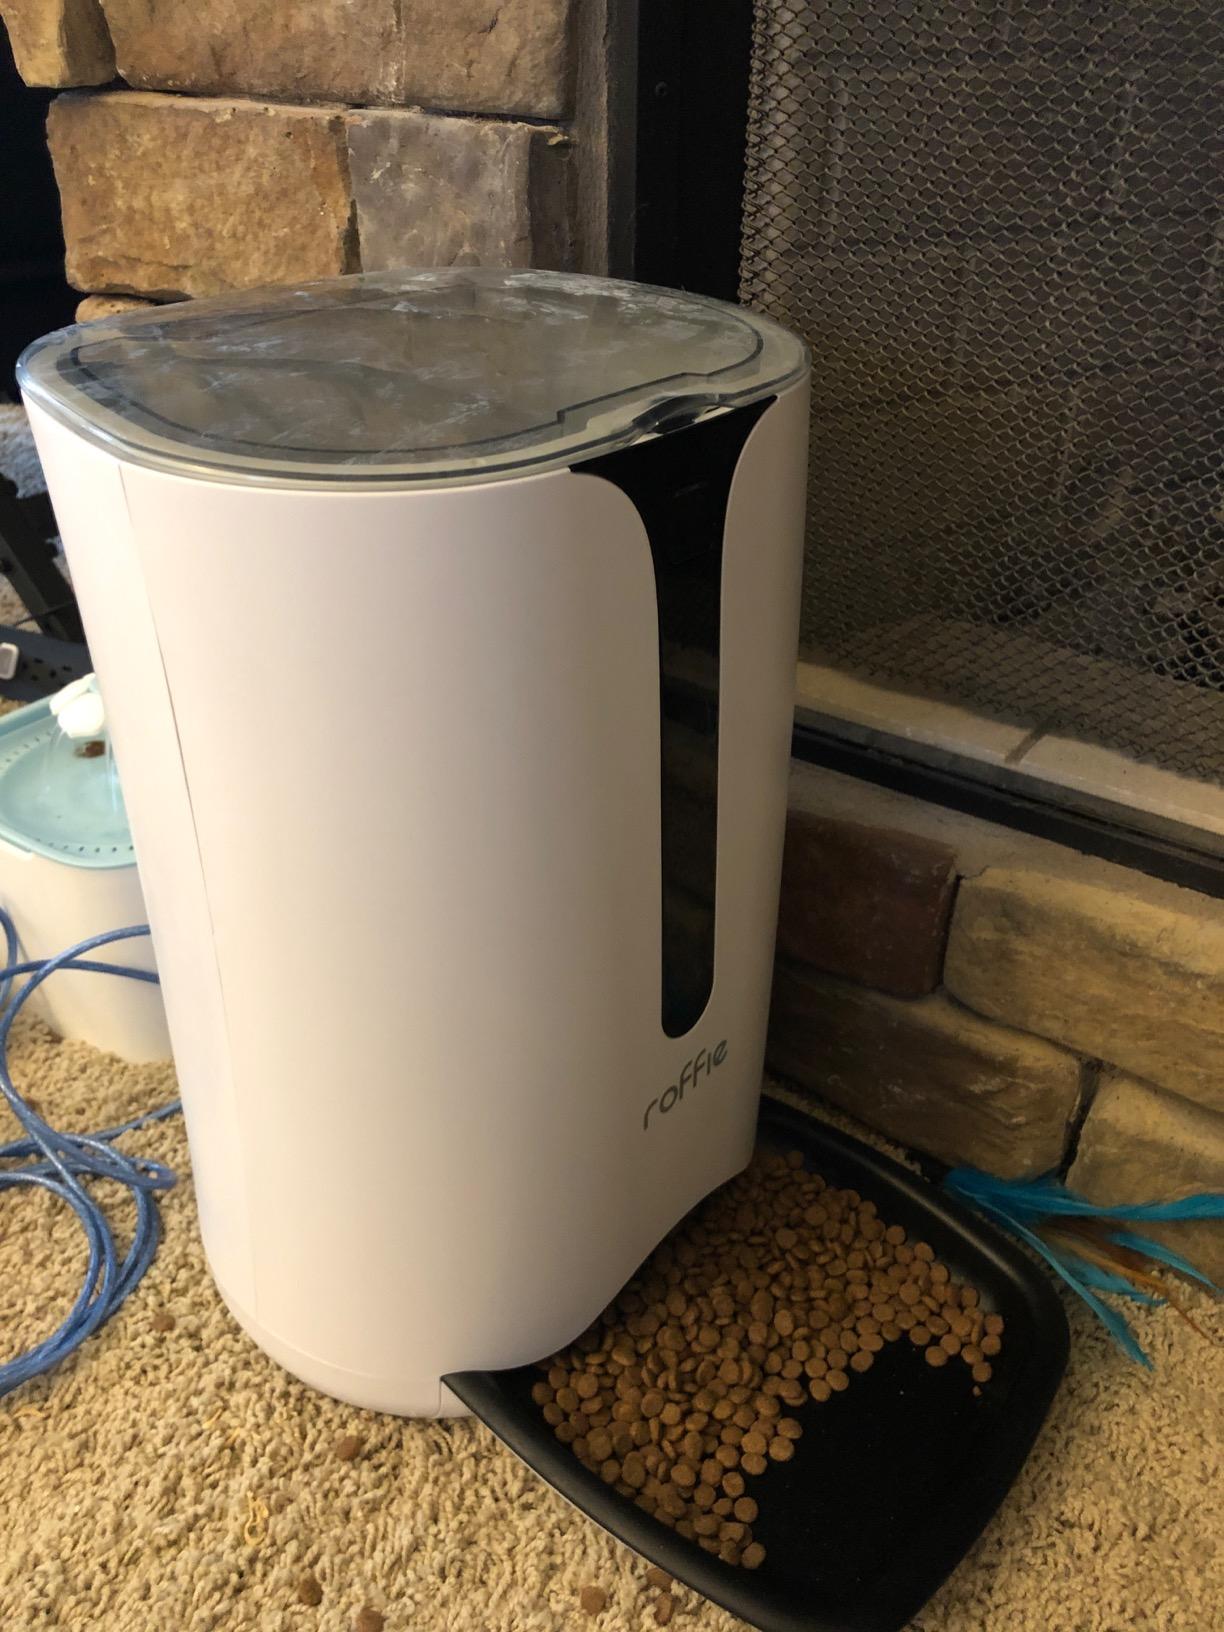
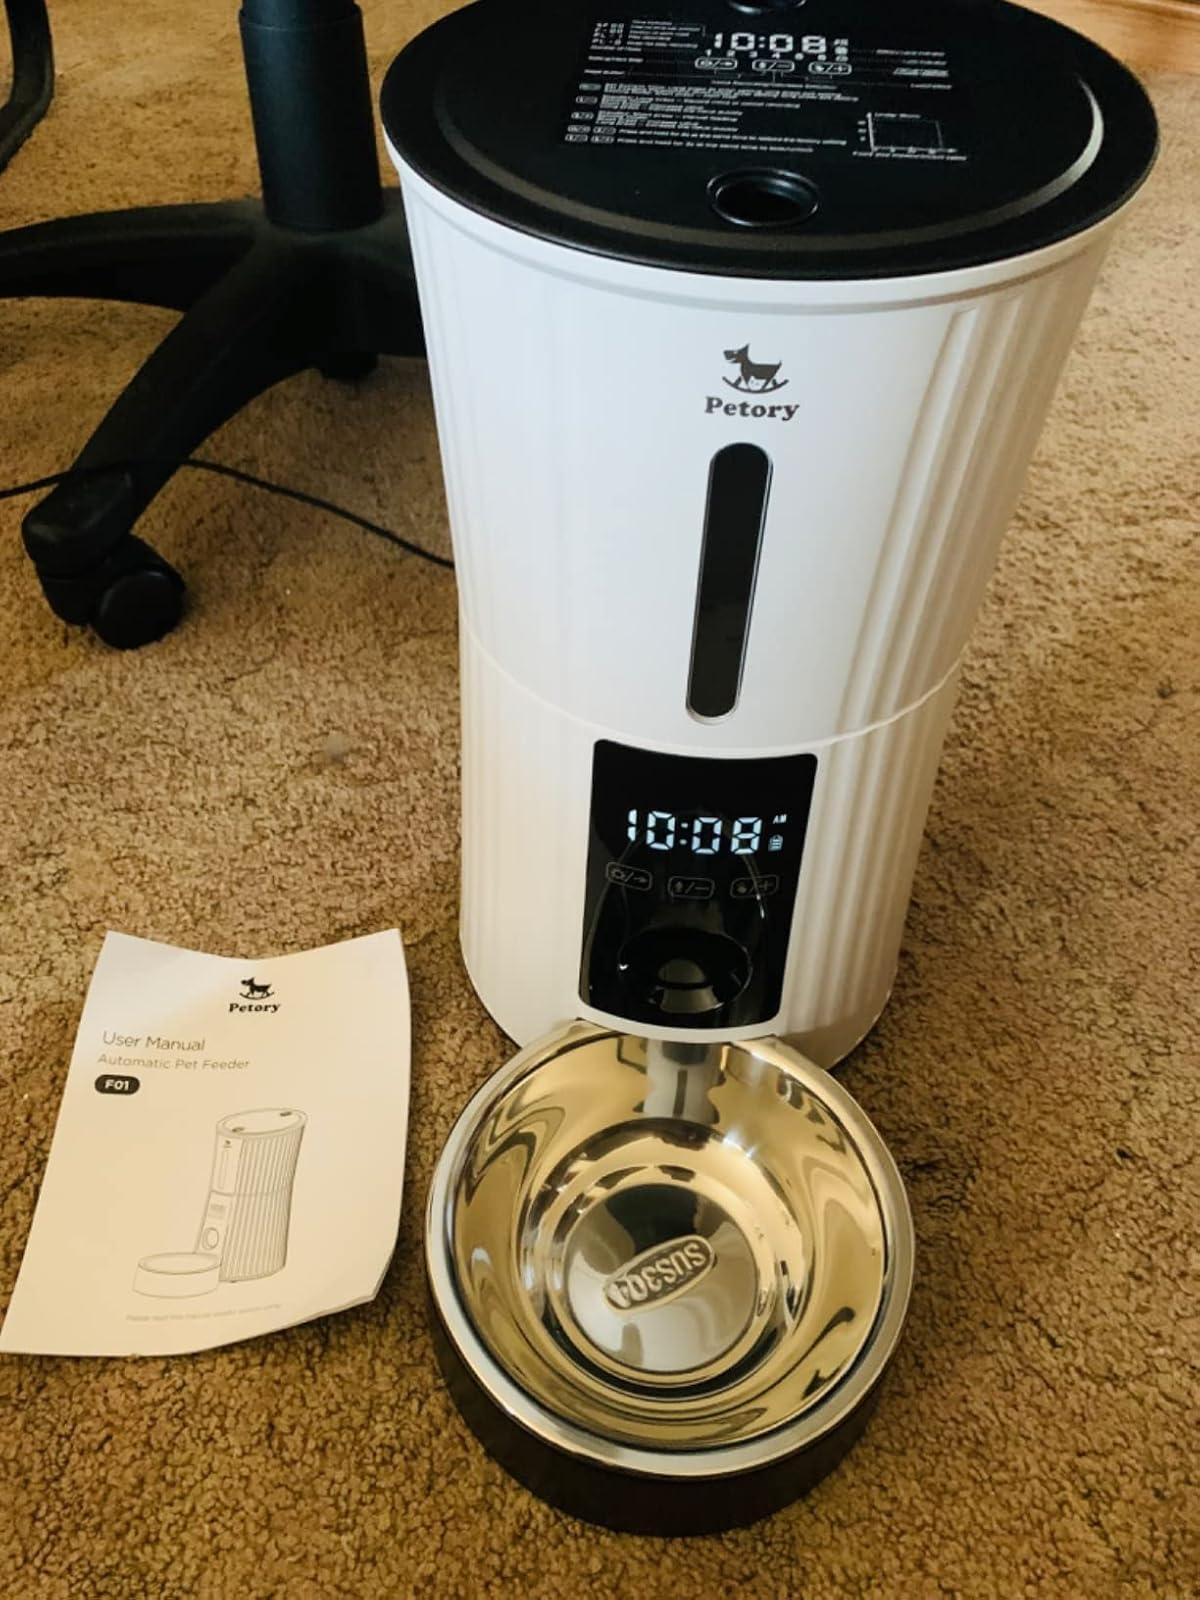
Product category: items_feeder
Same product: no